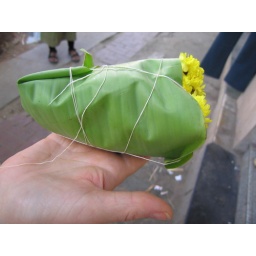
flowers in banana leaf